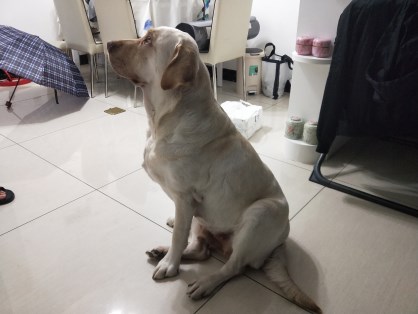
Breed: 3580-n000122-Labrador_retriever